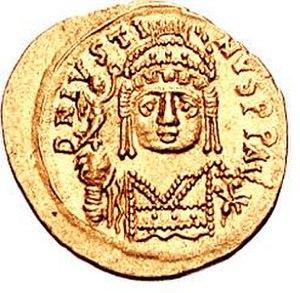
La dynastie des Justiniens s’étend de l’accession au pouvoir de Justin Iᵉʳ, fondateur de la dynastie, au renversement de Maurice. Ce fut le premier âge d’or de l’empire au cours duquel il atteignit, sous Justinien Iᵉʳ, sa plus grande étendue territoriale regagnant l’Afrique du Nord, le sud de l’Illyrie, une partie de l’Espagne, ainsi que l’Italie.
La liste des empereurs byzantins présente les empereurs de l'Empire byzantin. À partir du règne d'Héraclius, les empereurs portent le titre de basileus.